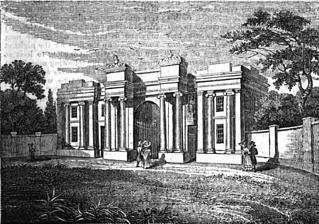
Building: White City, Greater Manchester
Country: United Kingdom
Year built: 1928
Retail park in Manchester, England Original gateway to the Botanical gardens, 1830s ( top ), 2012 ( bottom ) White City is an area in Old Trafford , Greater Manchester , England . Part of the site, which is adjacent to Chester Road , is now a retail park . The area was originally the former Manchester Botanic Gardens that occupied the southeast corner of the docks area and Manchester United's ground . The gateway of the Botanic Gardens still stands at the edge of the retail park. In 1857, the Art Treasures Exhibition was held in the gardens. White City has also been an amusement park and a sports stadium that has featured athletics, greyhound racing and motorsports. Toponym The area is named after White City Limited, which opened an amusement park on the site in 1907. History Botanic gardens In 1827 the Botanical and Horticultural Society was founded in Manchester to encourage the study of botany and horticulture . The society built a botanical garden on the site covering 16 acres (65,000 m 2 ).  The site was chosen by John Dalton for the society as it was down-wind of pollution from the city. The land, which was owned by Thomas de Trafford , was leased to the society at a price of the society's choosing. The gardens featured a complex of plant houses and a conservatory that was built by Clarke and Jones of Birmingham . The building was 321 feet (98 m) in length and the conservatory had a 40 feet (12 m) high dome. The buildings were heated by a system of hot water flowing through pipes. The Grade II listed gateway that still faces Chester Road was the entrance to the gardens. In 1857 the gardens hosted the Art Treasures Exhibition which was opened by Prince Albert . The exhibition was visited by 1.3million visitors in 142-days. A further exhibition was held in 1887 to celebrate Queen Victoria 's Golden Jubilee . This exhibition attracted 4.74 million people over 192-days. Redevelopment By the end of the 19th century, interest in the gardens was waning as the wealthy were moving away from Manchester city centre. In 1907, part of the garden's site was leased to White City Limited, a company set up by Heathcote and Brown. The company opened the "White City Amusement Park" on the site on 20 May 1907. The remaining 11 acres (45,000 m 2 ) was sold to Canine Sports Ltd on 1 November 1927 for the construction of White City Stadium . Stadium White City Stadium held its first motorcycle speedway race on 16 July 1928. After the stadium was completed, greyhound racing starting in 1930. In July 1953, a 6-lane cinder track for athletics was added. The stadium was a greyhound track from 1927 until 1982, speedway from 1928 to 1932 and stock cars from 1972 to 1982. At the end of 1981. the stadium was sold to a developer. It was left vacant, fell into disrepair and closed in 1982. Retail park White City retail park The stadium was eventually demolished and the site was redeveloped as White City Retail Park. The mid-sized shopping park has out-of-town parking with retail units and food outlets. References Notes